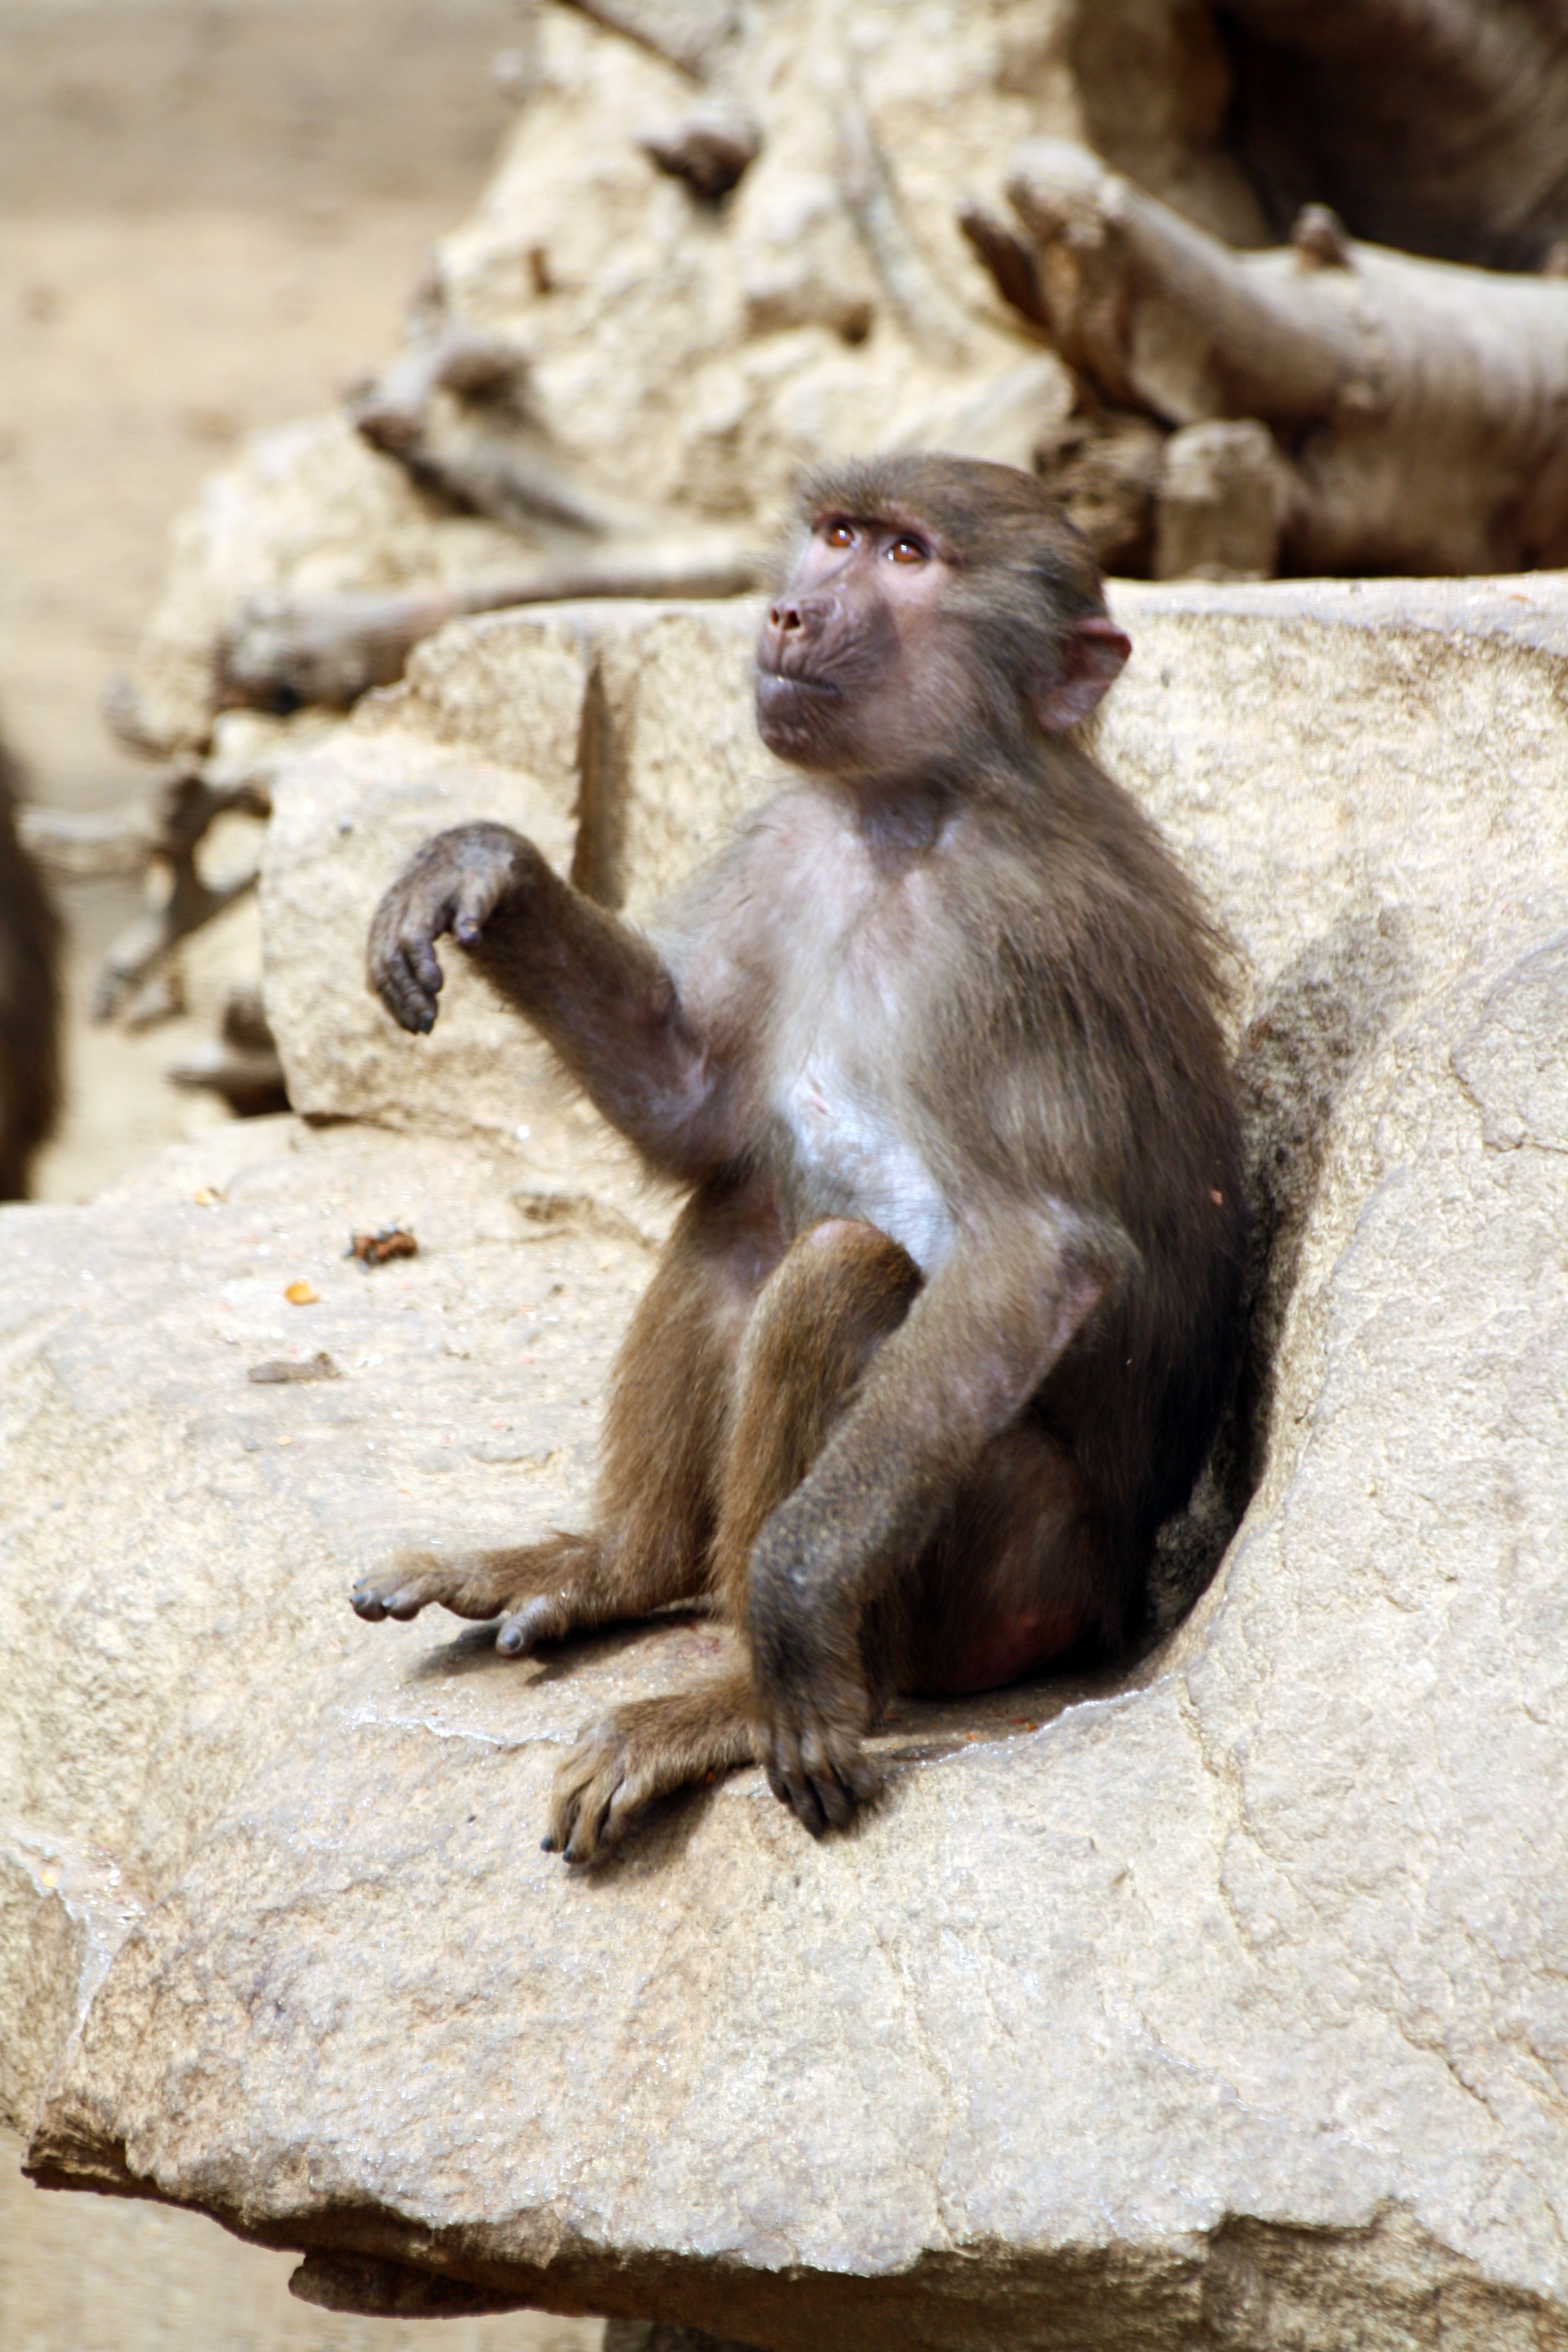
animal, wildlife, zoo, mammal, fauna, primate, mono, ape, baboon, vertebrate, macaco, macaque, old world monkey, baboon monkey